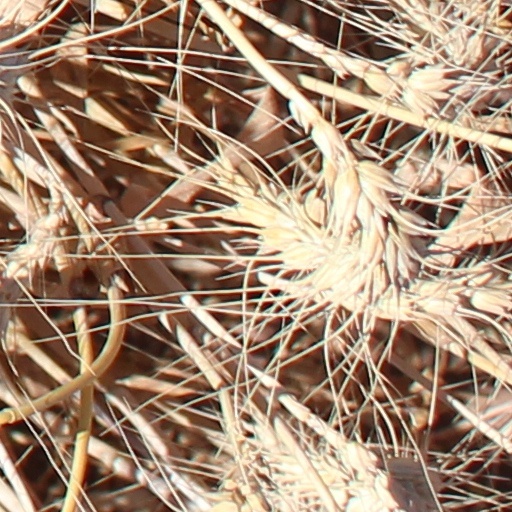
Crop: wheat